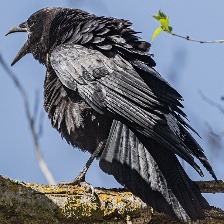
Species: CROW
Scientific name: CORVUS